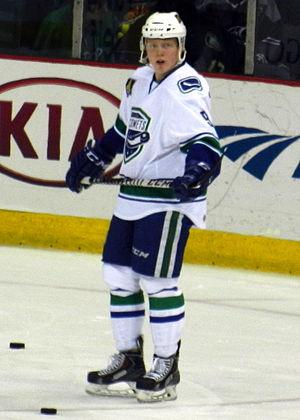
Hunter Shinkaruk est un joueur professionnel canadien de hockey sur glace.